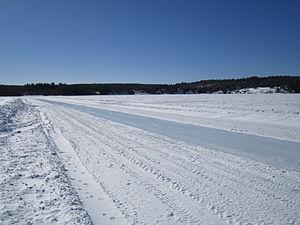
Patinoire du Lac Cloutier
Le lac Cloutier est un lac situé à cheval sur la Municipalité de Saint-Alphonse-Rodriguez et la Municipalité de Sainte-Béatrix, situés dans la région administrative de Lanaudière, au Québec, au Canada.